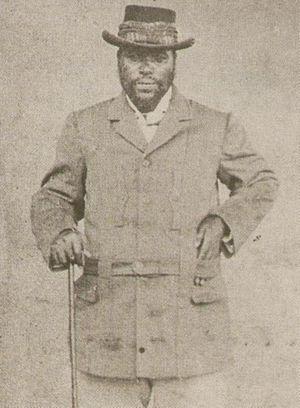
Le Pondoland ou Mpondoland ou EmaMpondweni, qui est le nom Nguni du Pondoland, est une région naturelle située sur les rives sud-africaines de l'océan Indien.